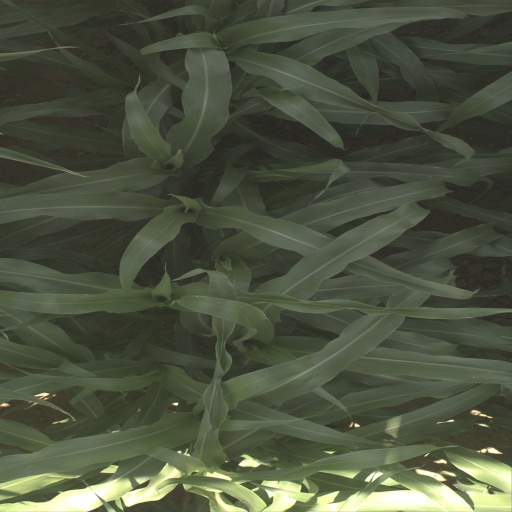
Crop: sorghum